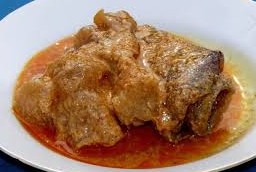
Label: gulai_tunjang